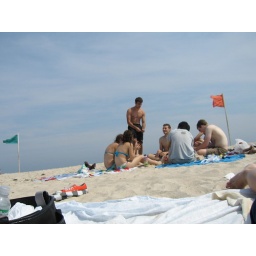
The jackassas that were sitting on top of us getting sand all over us!